Hikiä railway station

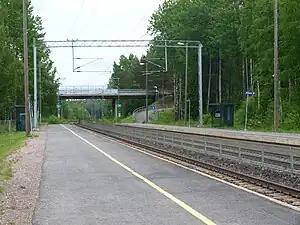

The Hikiä railway station is located in Hausjärvi, Finland, in the village and urban area of Hikiä. It is located along the Riihimäki–Lahti line, and its neighboring stations are Riihimäki in the west and Oitti in the east.